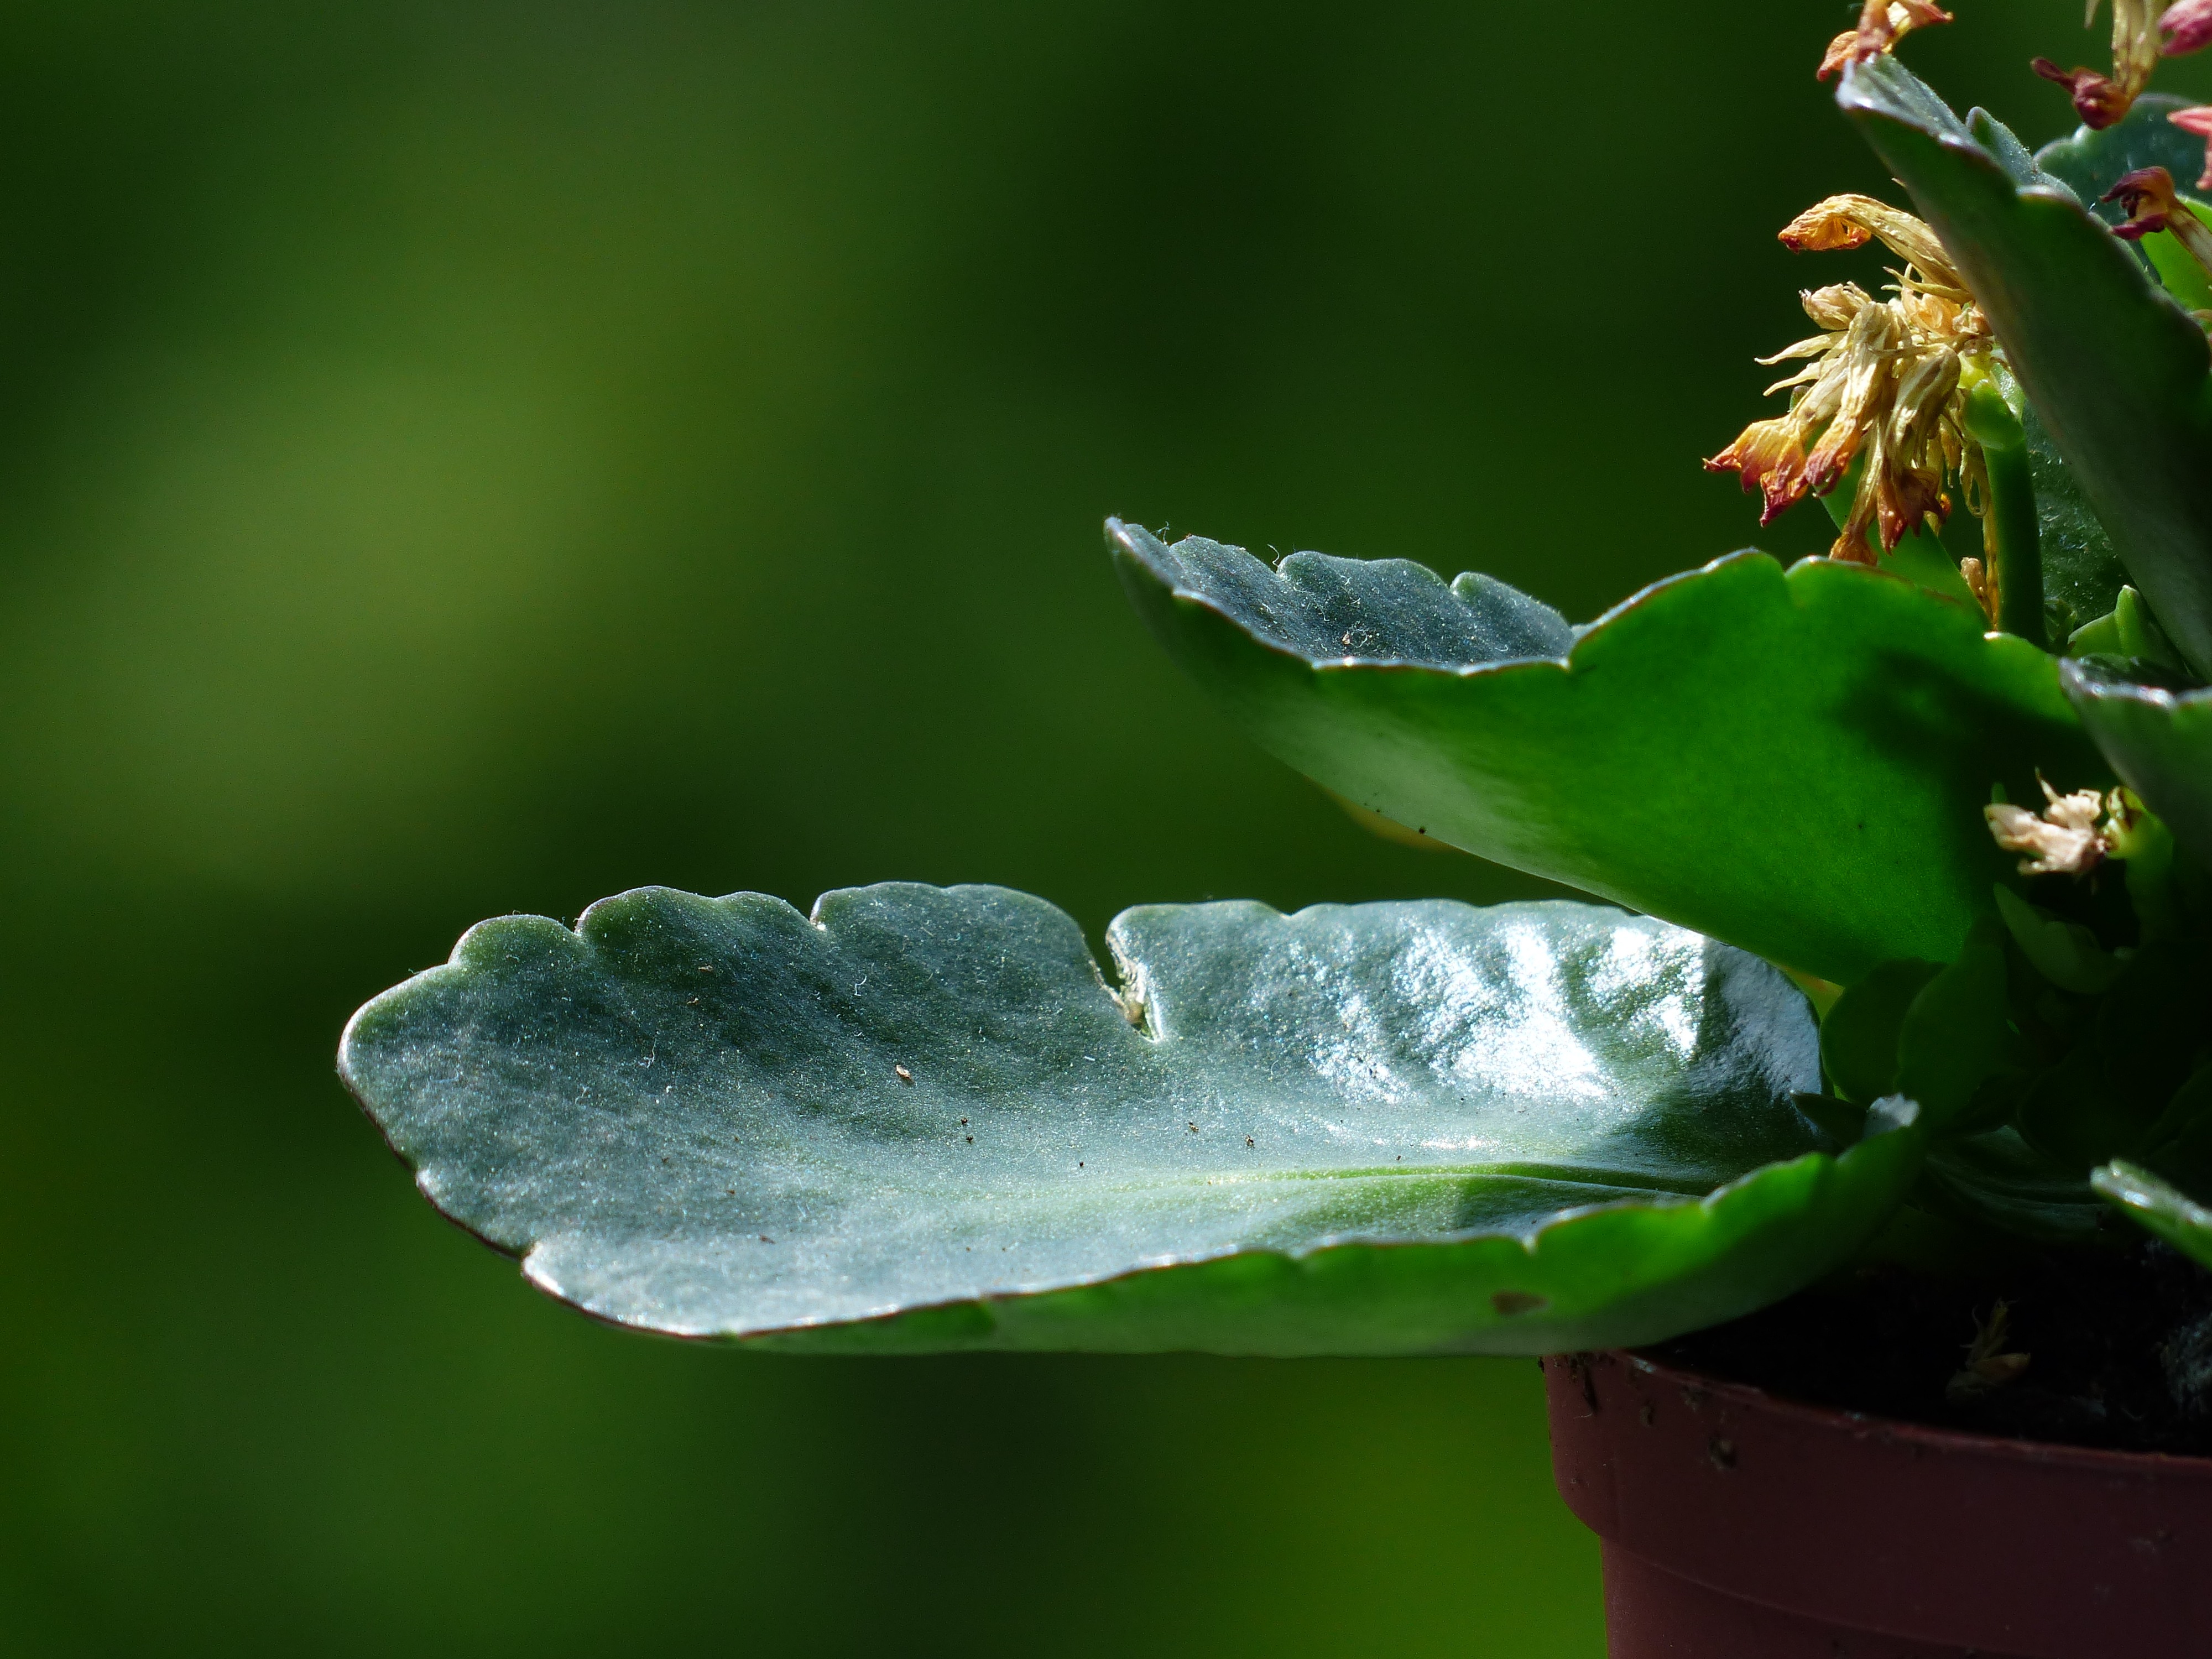
nature, plant, photography, leaf, flower, petal, green, insect, botany, flora, fauna, close up, faded, macro photography, ornamental plant, inflorescence, crassulaceae, thick sheet greenhouse, kalanchoe, dicotyledon, kalanchoe blossfeldiana, plant stem, kalanchoe globulifera, ornamental horticulture, doldiger pollen, saxifrage like, market flower, market plant